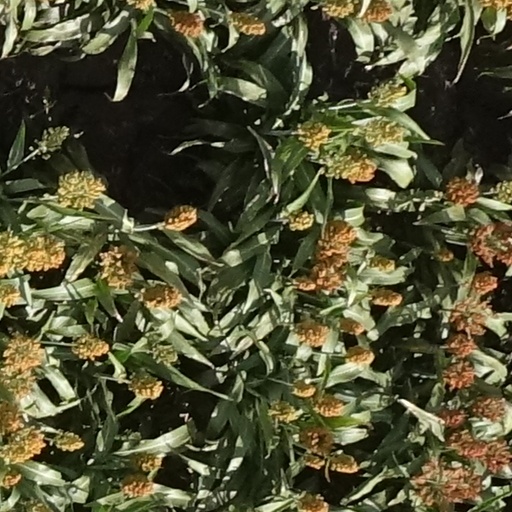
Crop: sorghum